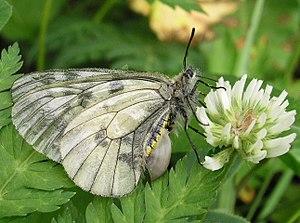
Femelle de Semi-Apollon fécondée et portant un sphragis. Vue latérale droite. Ailefroide, Hautes Alpes.
Le Semi-Apollon est une espèce d'insectes lépidoptères de la famille des Papilionidae, de la sous-famille des Parnassiinae et du genre Parnassius.